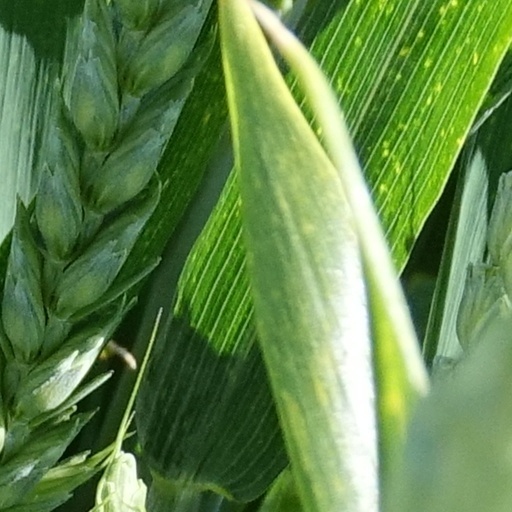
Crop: wheat